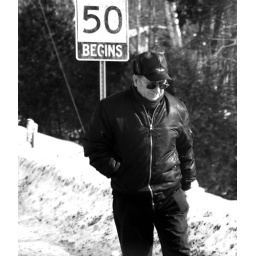
This guy was the first person I had seen walking after being in Minden for a few days..